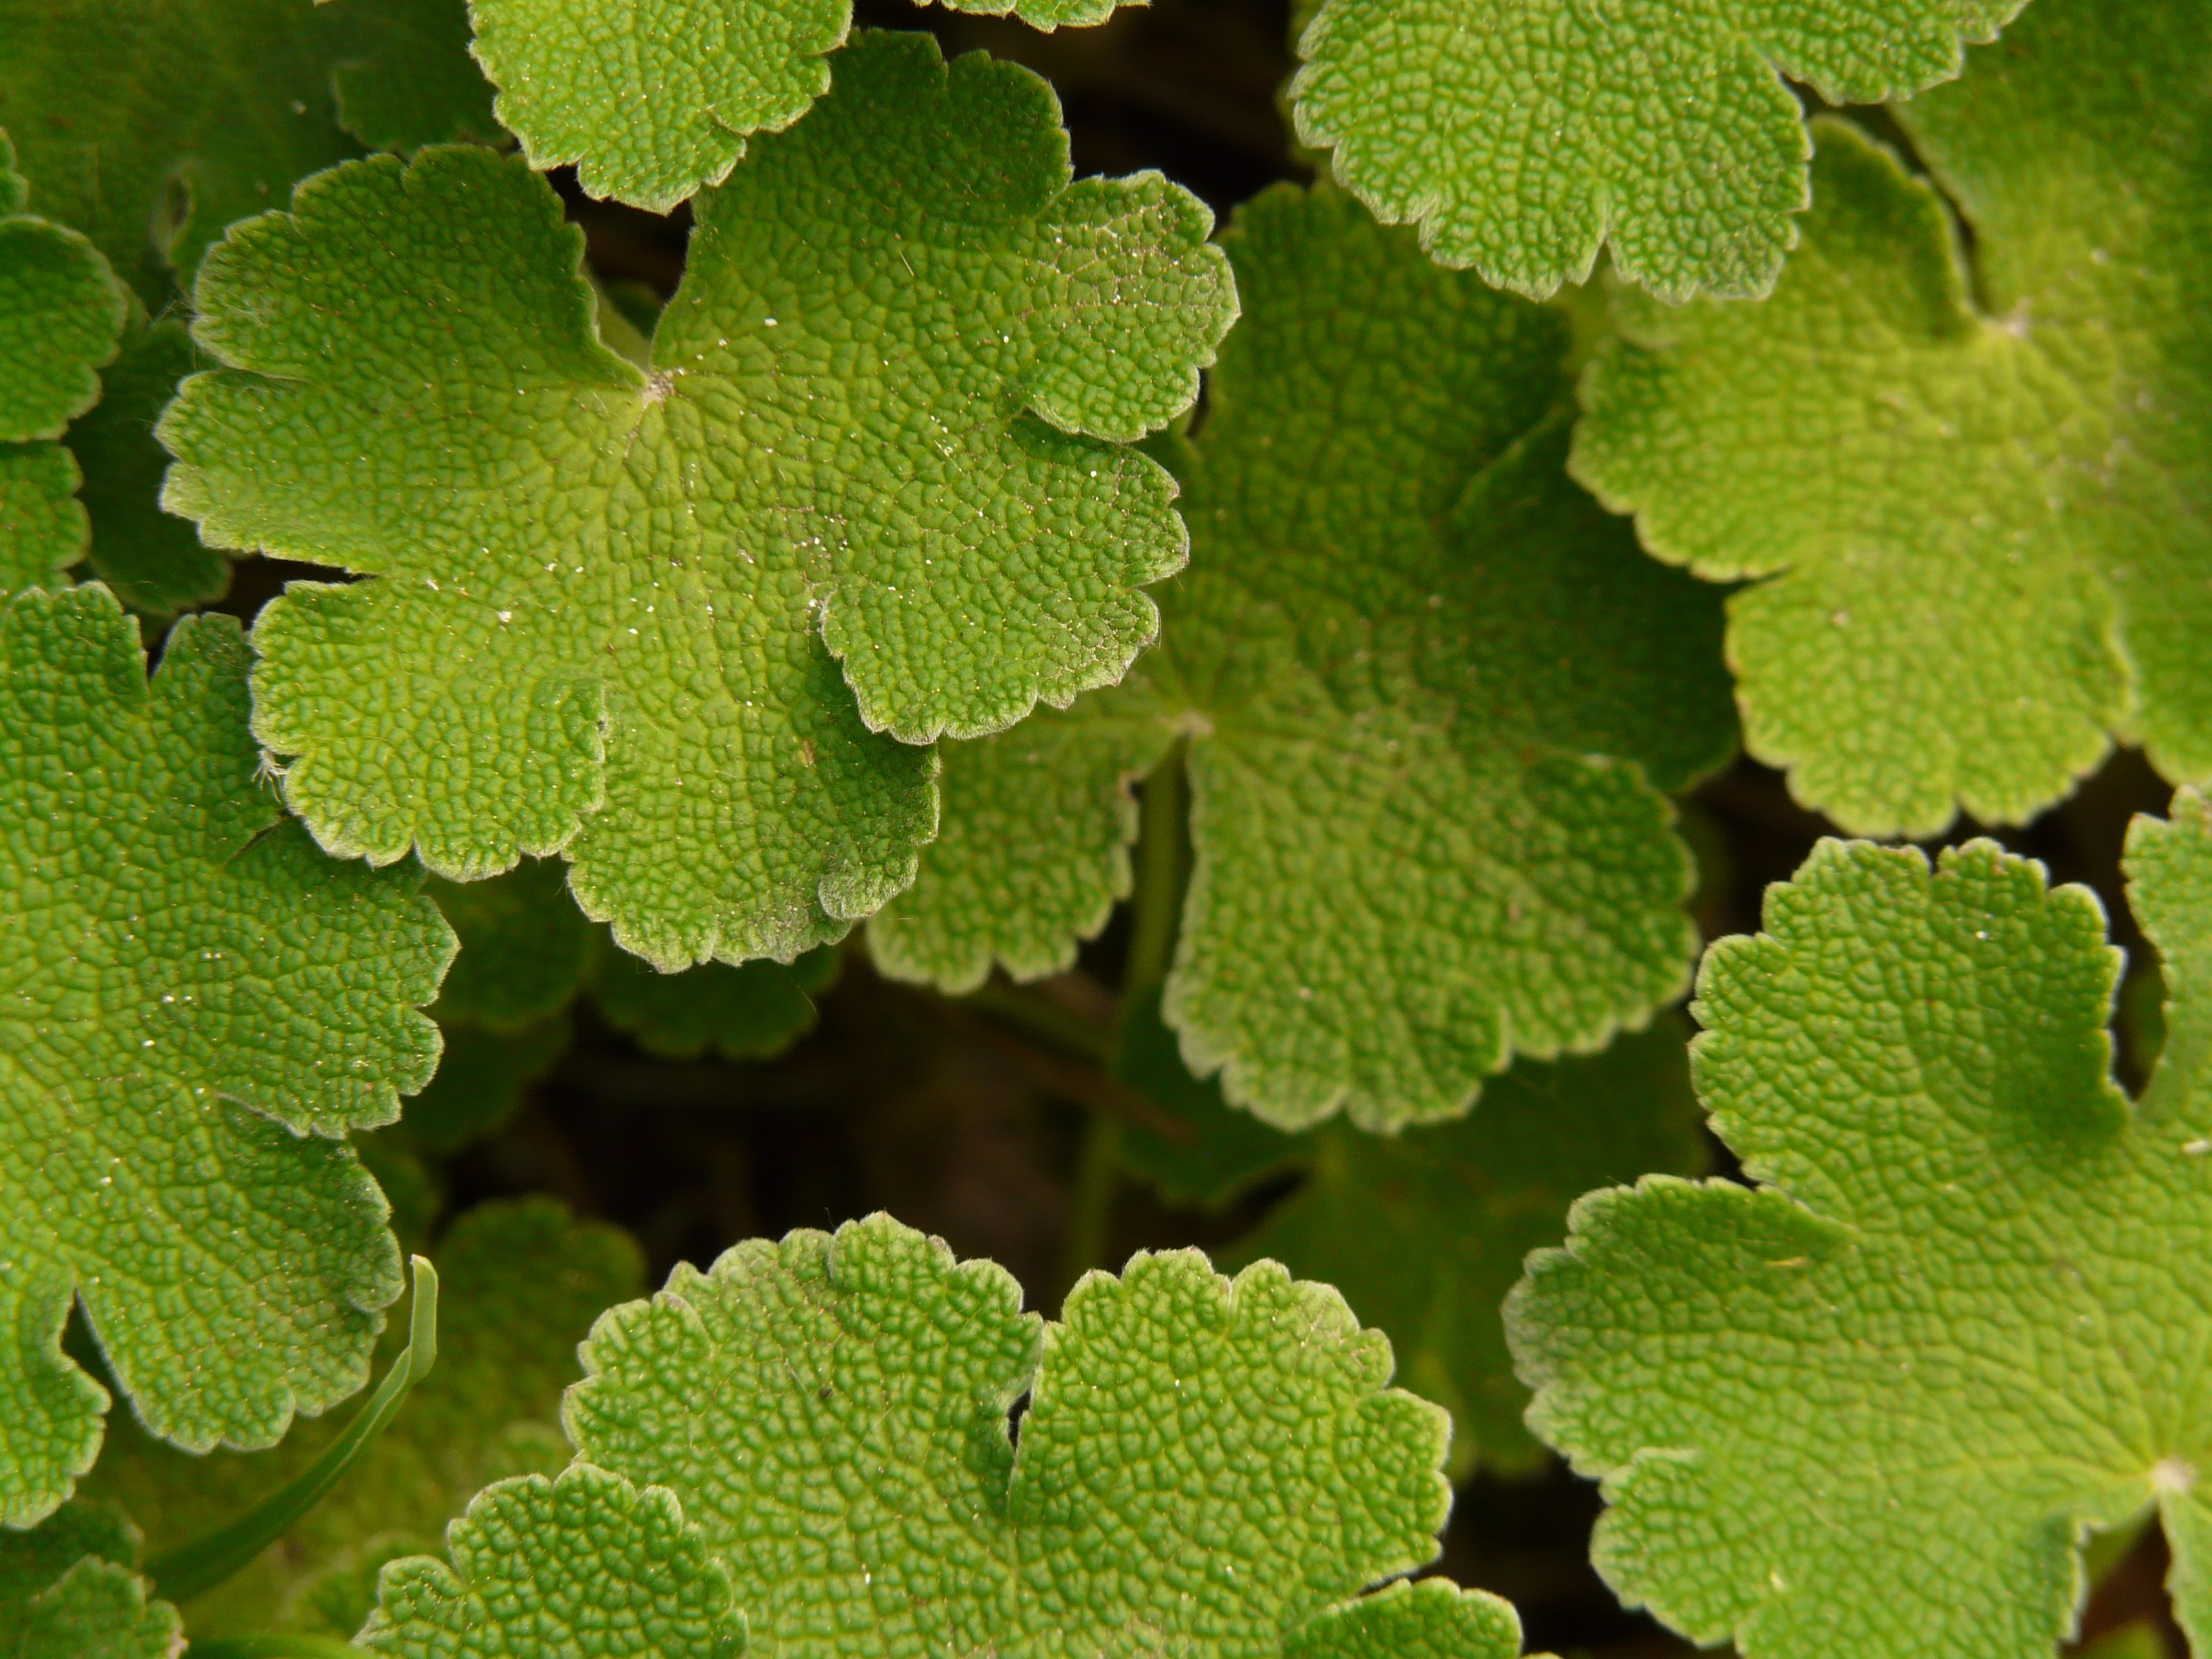
plant, leaf, flower, green, herb, produce, shrub, cranesbill, flowering plant, annual plant, land plant, apiales, parsley family, centella, caucasus geranium